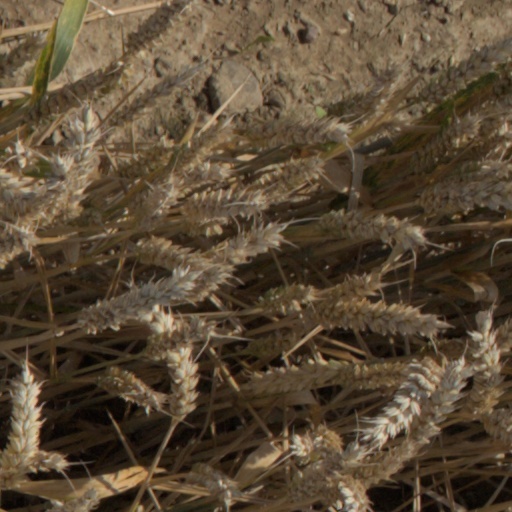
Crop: wheat